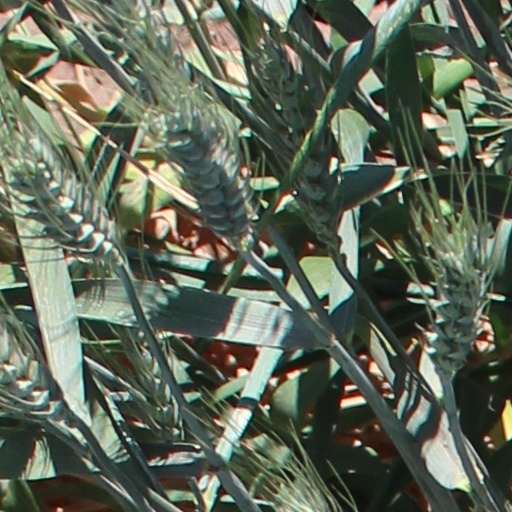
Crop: wheat